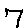
Label: 7